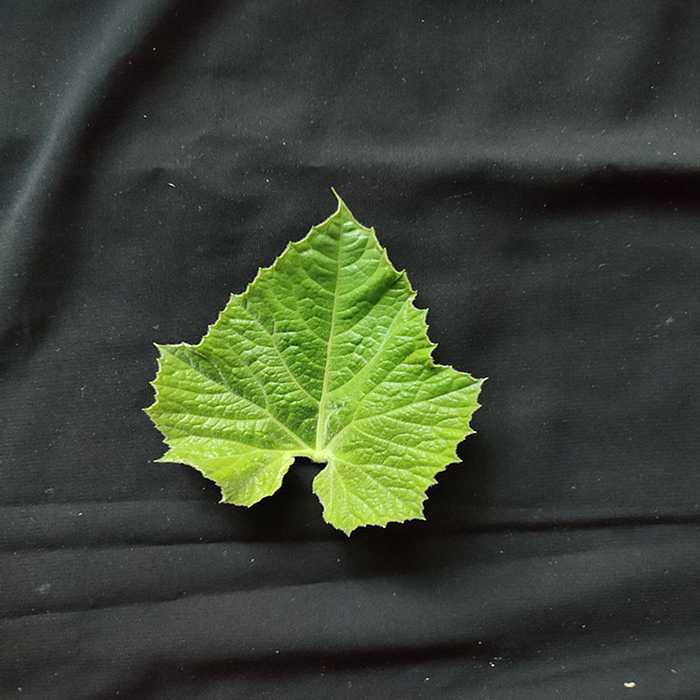
Plant: Bottle gourd
Label: Fresh leaf